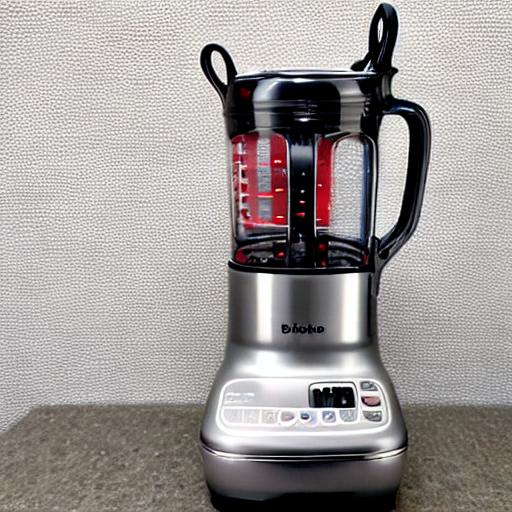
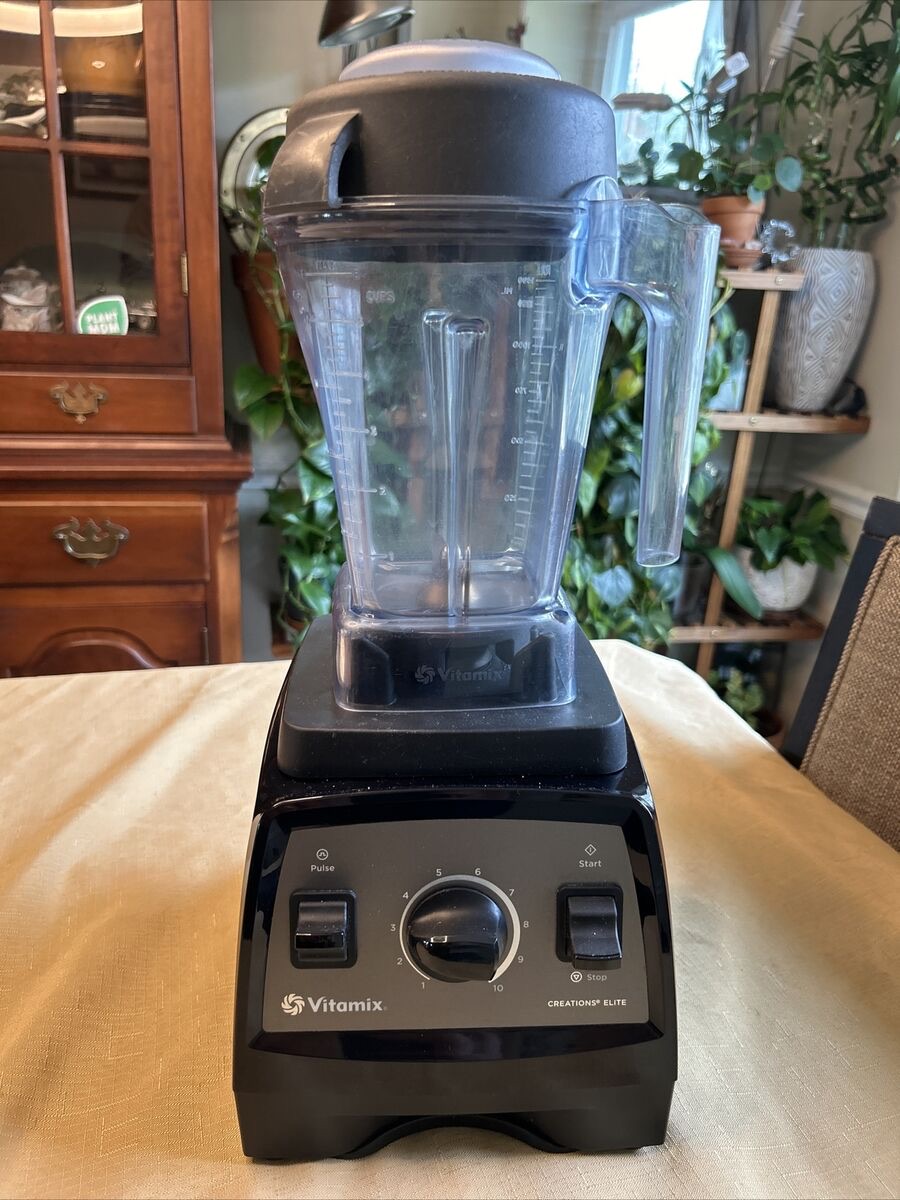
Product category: items_blender
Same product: no